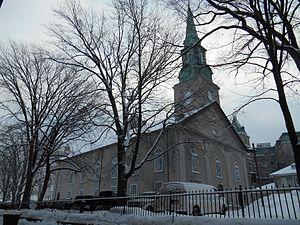
Cathédrale de la Sainte-Trinité, Québec